Lenka Çuko

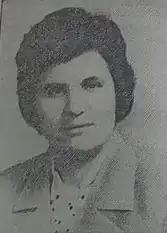

Lenka Çuko (born 8 July 1938) is an Albanian former politician of the Albanian Party of Labour (PPSh).